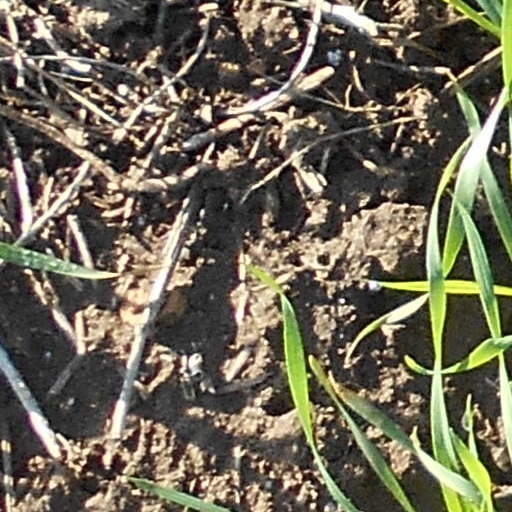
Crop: wheat